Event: Nepal Earthquake
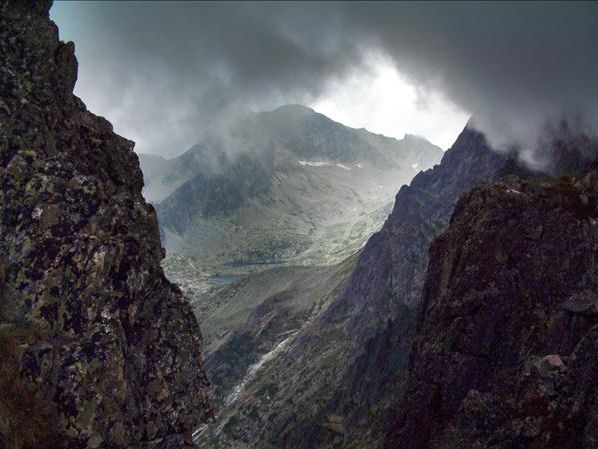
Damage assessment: no_damage